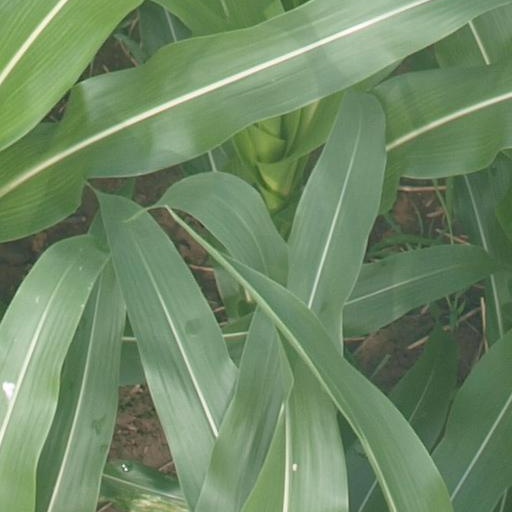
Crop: maize; corn